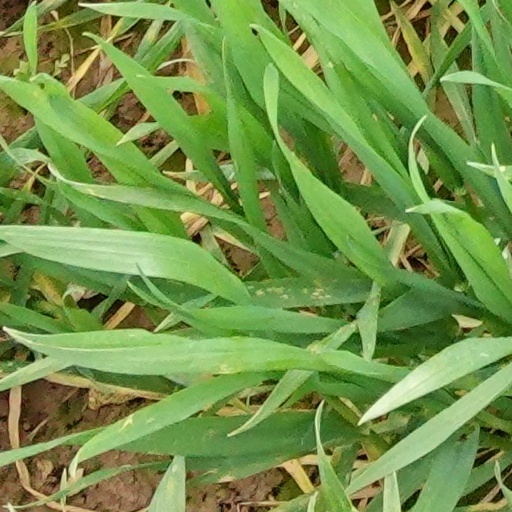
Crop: wheat